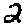
Label: 2